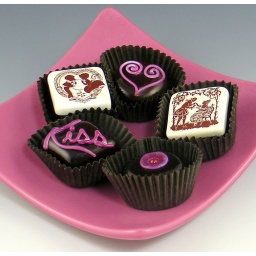
Raspberry glass plate with art glass Valenine chocolates handcrafted by Hulet Glass.